Abdul Karim Mudarris

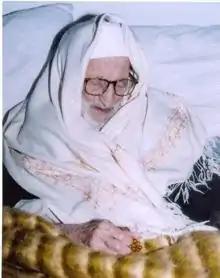
Al-Mudarris in his later life

Mala Abdul Karim Mudarris or Maulana Sheikh Abdul Karim Mudarris (1902 — 2005), also known as Nami, was a Kurdish Faqih, Mufti of Iraq, and Quran interpreter in addition to being a poet, writer, as well as a translator. He was known by the epithet Mudarris (English: the teacher) because he taught Islamic sciences for more than 80 years. Al-Mudarris left a legacy of approximately 150 publications (in Arabic, Kurdish, and Persian languages) on a multitude of subjects (Islamic fiqh, shariah, Quran interpretation, hadith studies, history, poetry, rhetoric, etc.) The majority of this work got published. His book, "Two Sentences" (Kurdish: دوو رشته), which was published in 1982, is a dictionary which defines Arabic words in poems in Kurdish. He was the first person to translate the Quran into Kurdish. The Kurdistan governmental region has decided to open a place for his works.